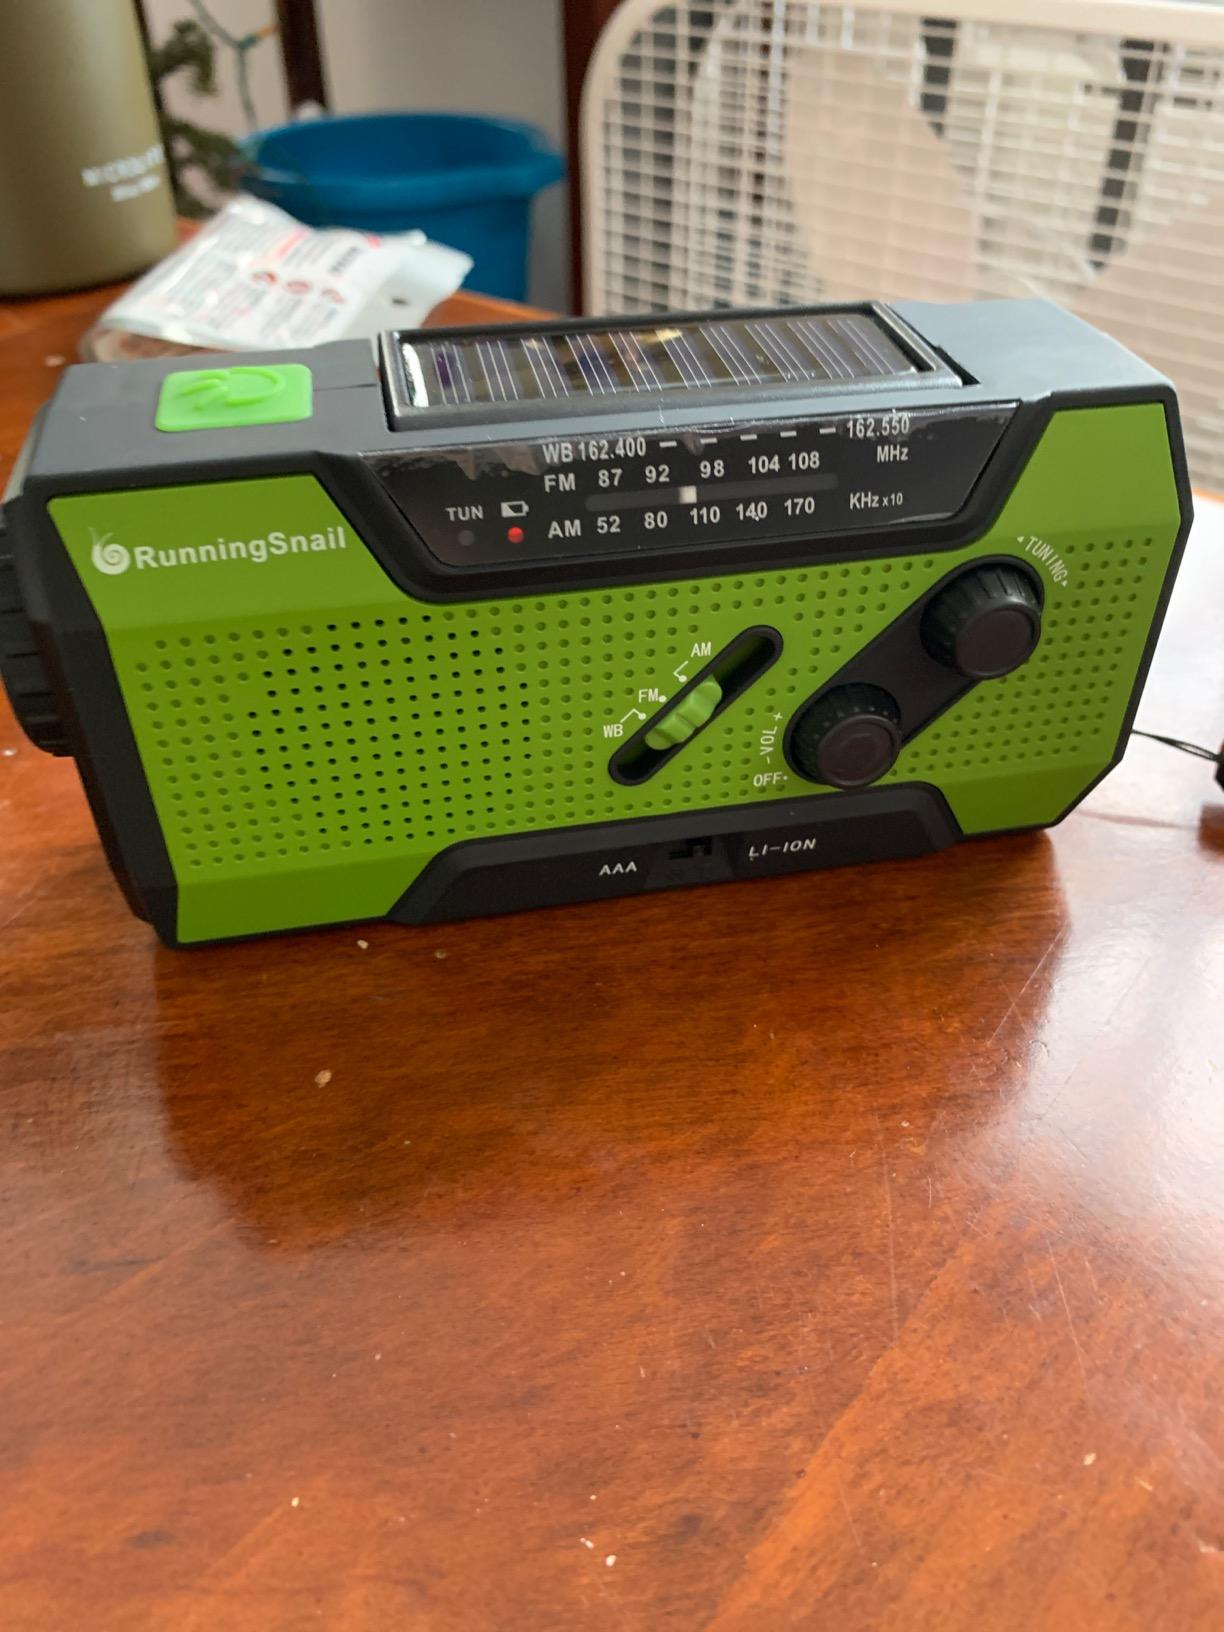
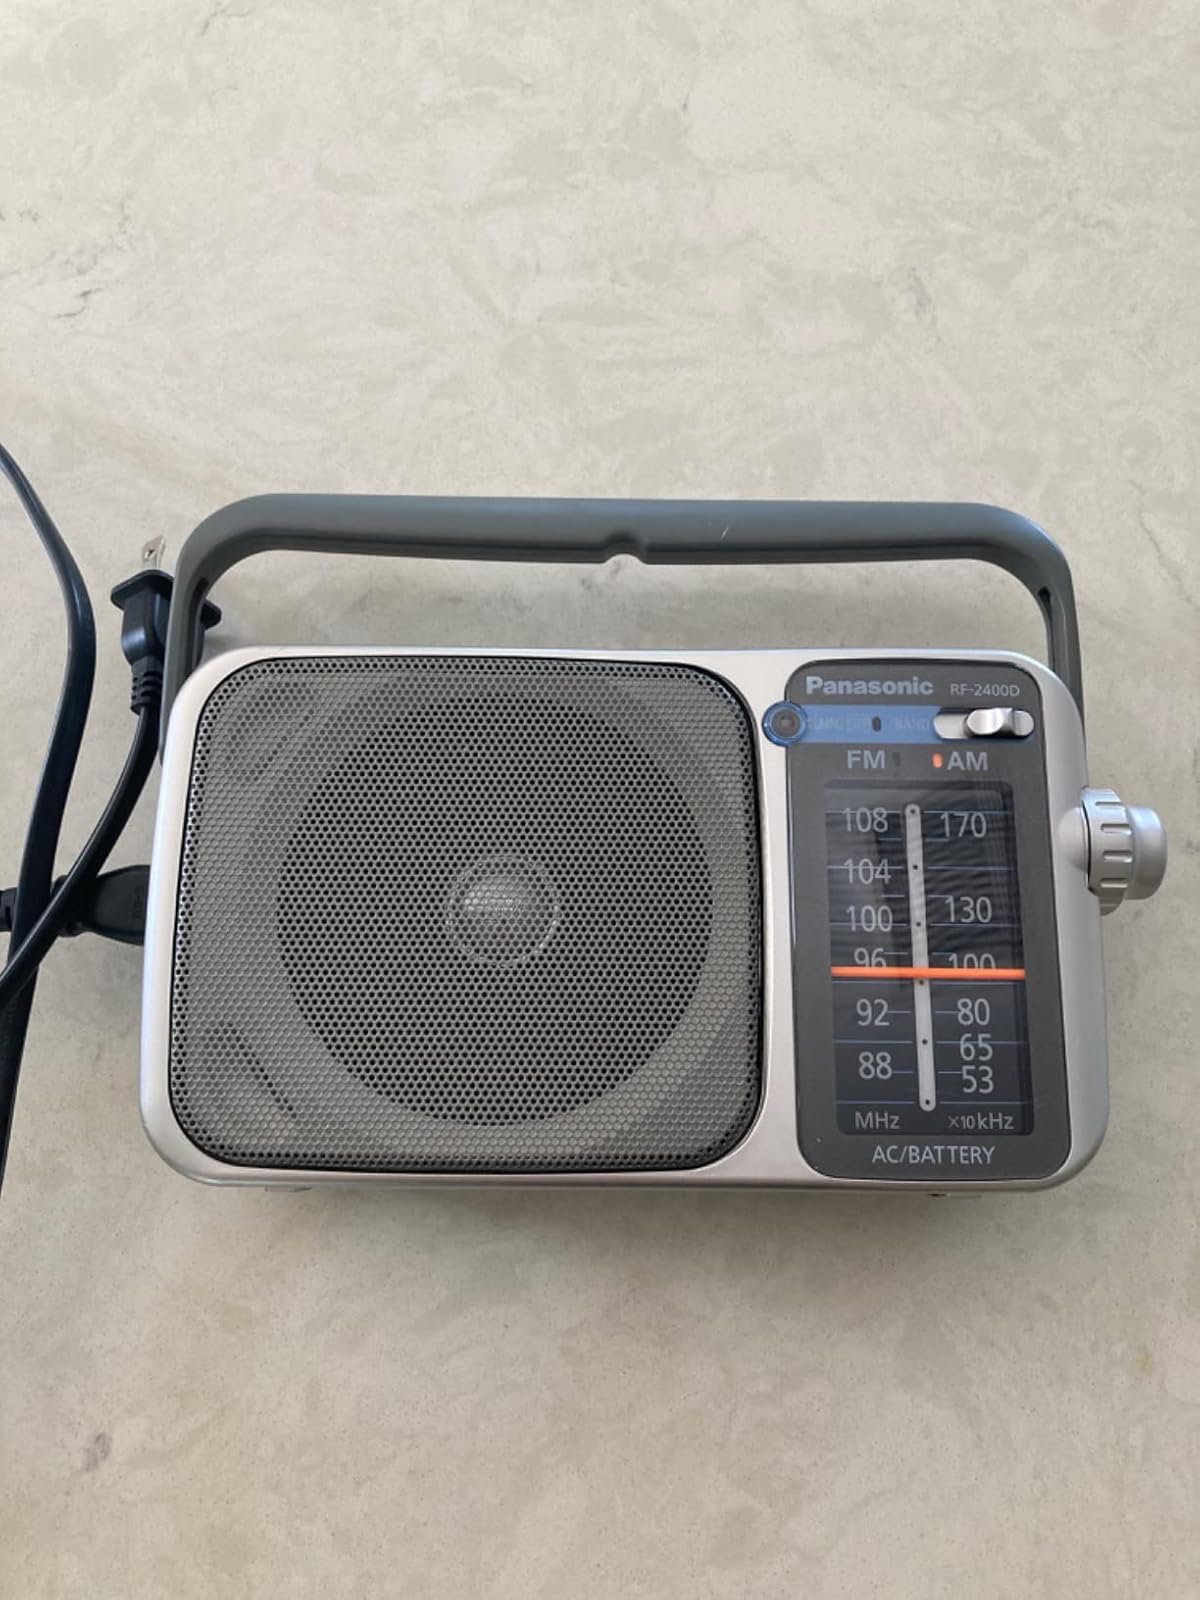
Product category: radio
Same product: no